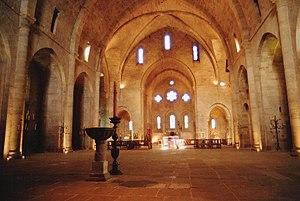
Le sanctuaire, percé de 7 baies, est relié à la nef voûtée en berceau brisé par la croisée du transept dont les épais tores saillants représentent une expérimentation de la croisée d'ogives en France méridionale.
L'abbaye de Sylvanès, fondée en 1136 par Pons de L' Héras, est une ancienne abbaye cistercienne située dans le Sud-Aveyron, non loin de Camarès et de Belmont-sur-Rance, dans l'ancien diocèse de Vabres, sur la commune de Sylvanès.